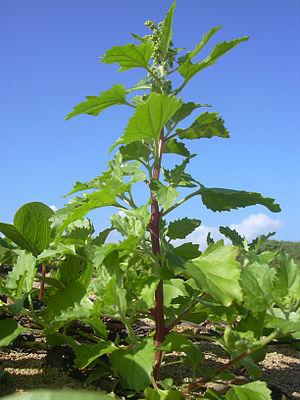
Cette liste de Tracheophyta de Bosnie-Herzégovine, ainsi que d’espèces introduites est un aperçu incomplet d’espèces de mousses, de fougères, de gymnospermes et d’angiospermes citées dans la littérature disponible en langues bosniaque, croate, serbe et serbo-croate. Cet aperçu n’inclue pas des espèces cultivées ni celles occasionnellement introduites.